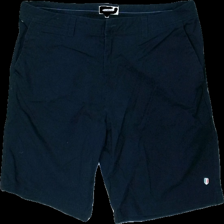
View: front
Type: Shorts
Category: Men
Brand: Not in the list
Brand text on label: Strömberg
Colors: Blue
Material: 63% cotton, 37% viscose
Cut: Regular
Size: XL
Season: All
Price range: 50-100
Recommended usage: Reuse
Comment: detergent smell